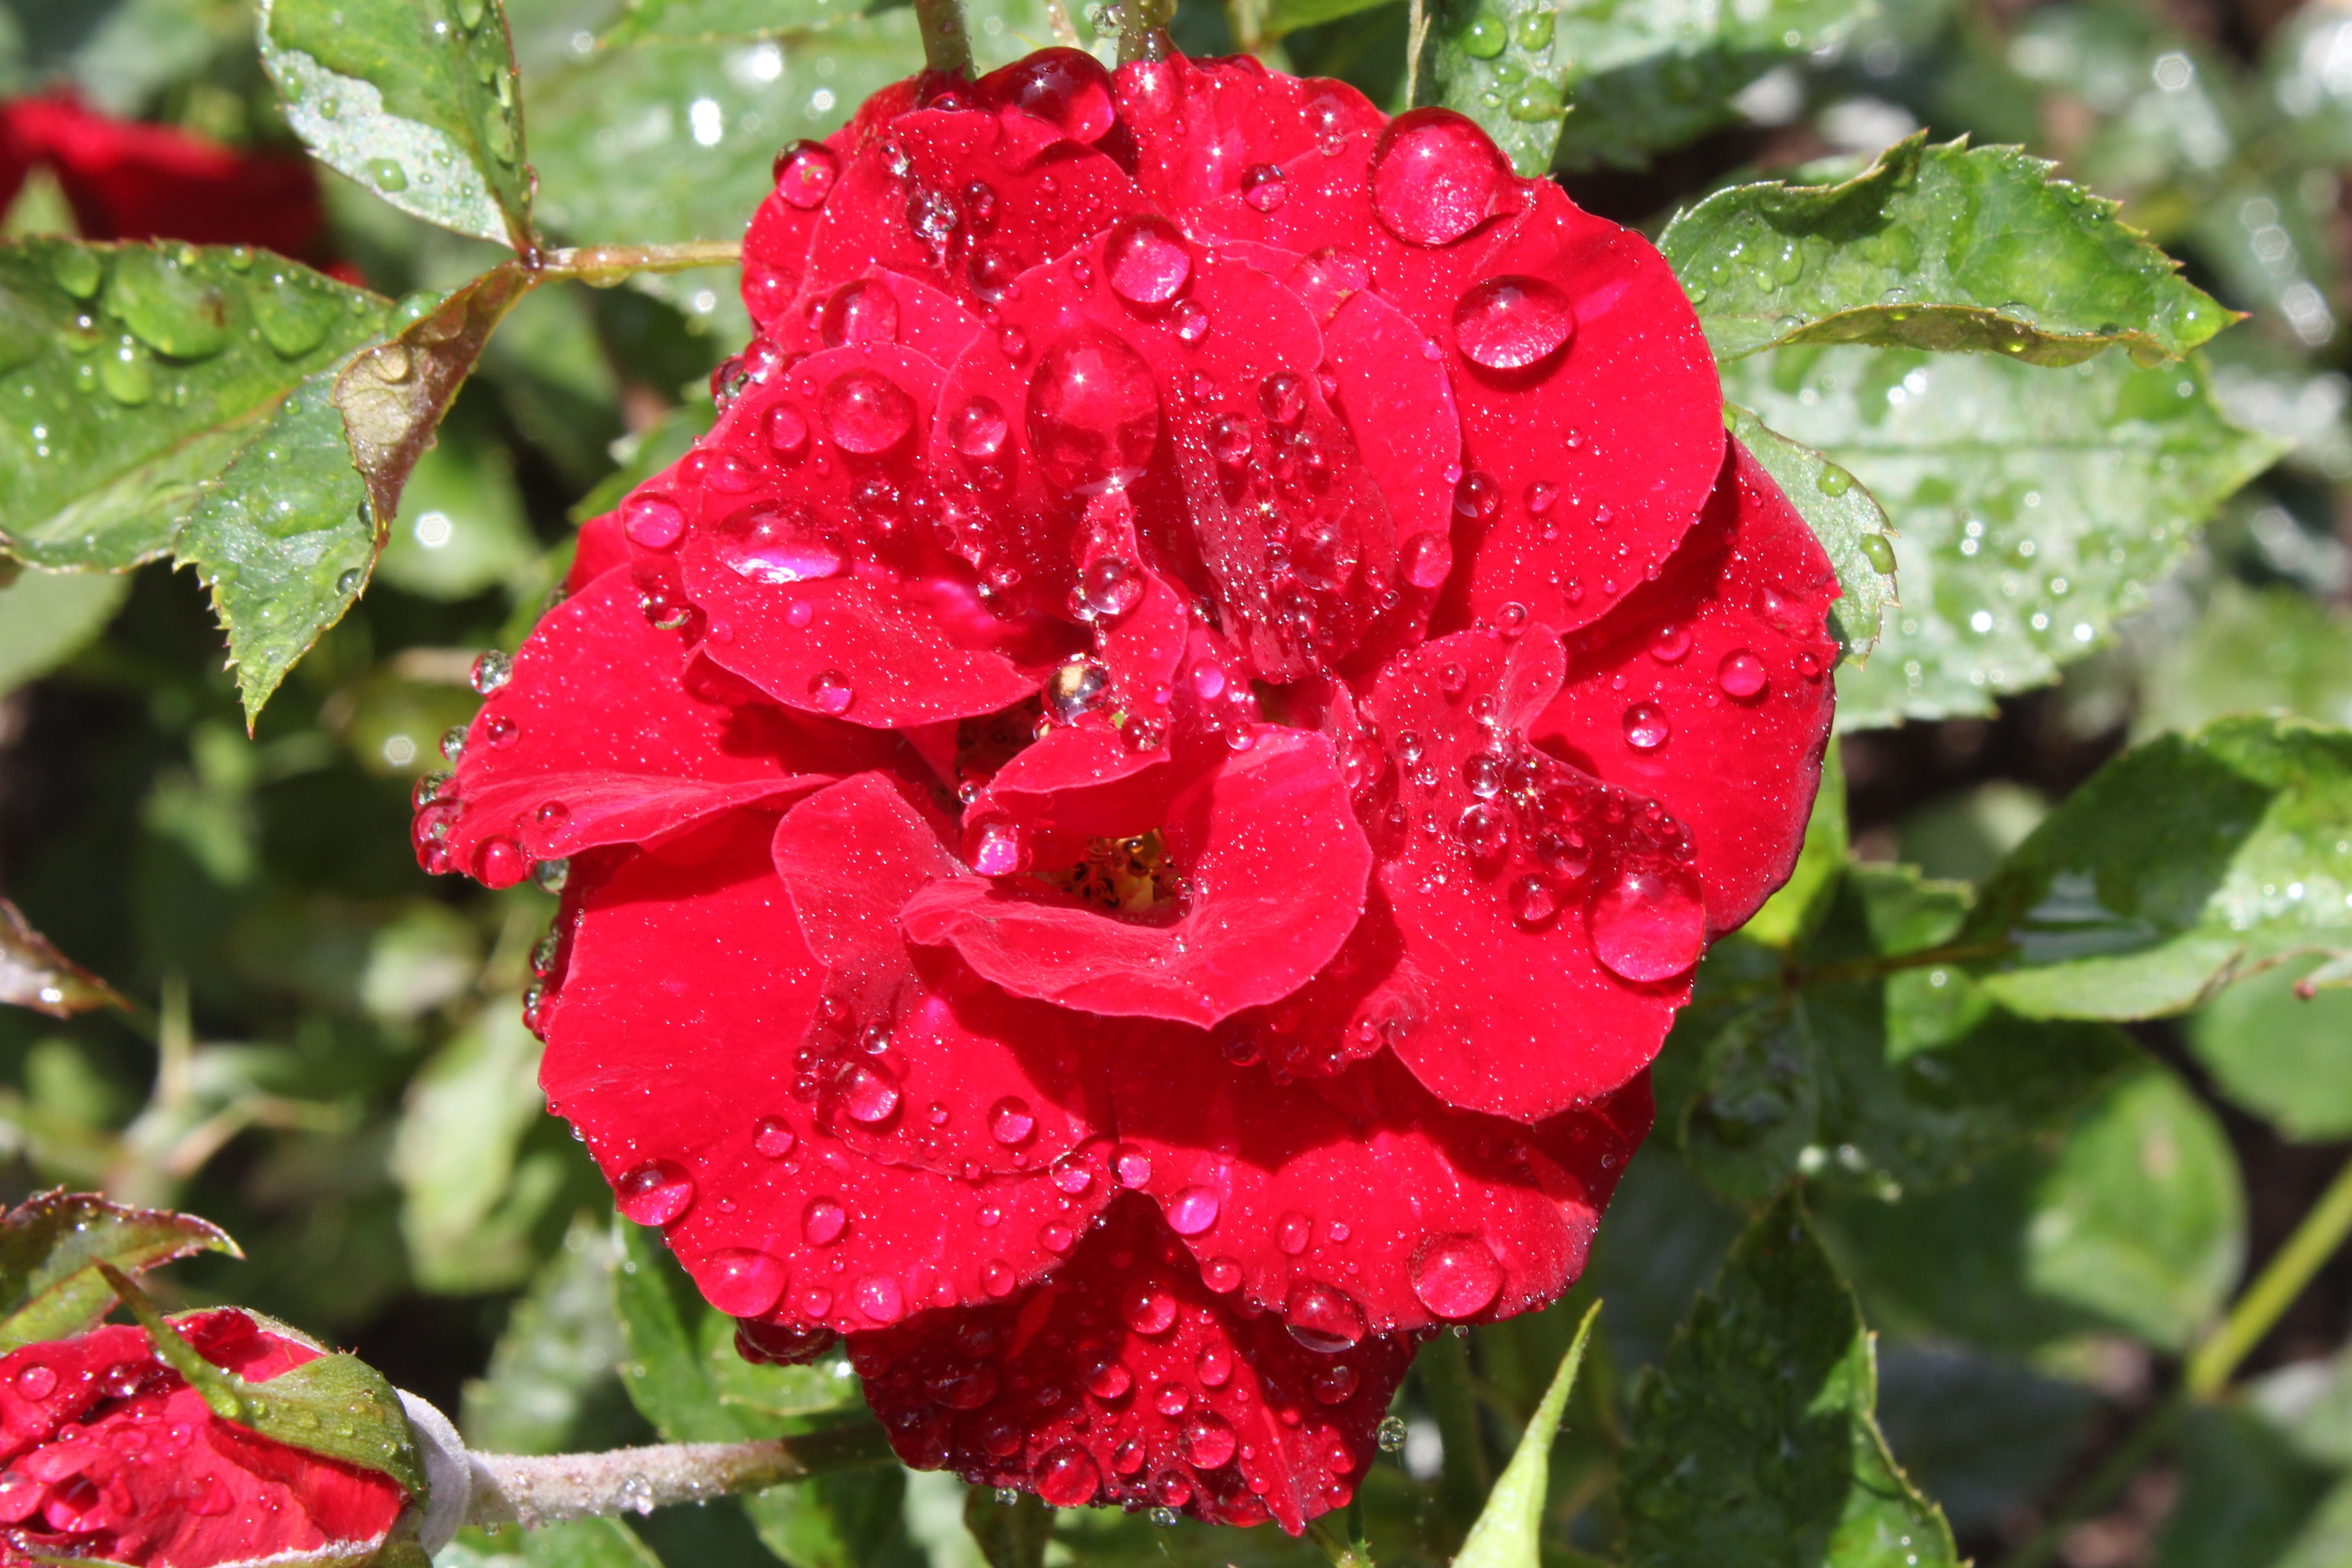
plant, flower, petal, rose, red, botany, close, flora, shrub, drop of water, floribunda, rose bloom, flowering plant, garden roses, rose family, annual plant, land plant